Taka (paper mache)

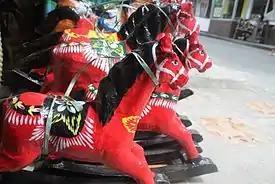
Horse "taka" in display in Paete, Laguna.

Taka (taká) refers to papier-mâché made using carved wooden sculpture used as a mold. The craft originated in the town of Paete, Laguna in the Philippines.